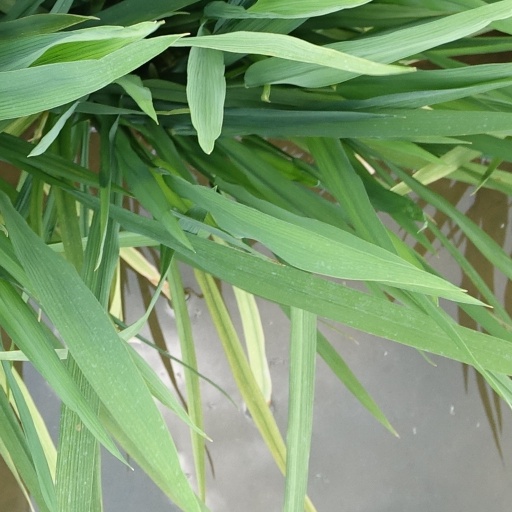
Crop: rice